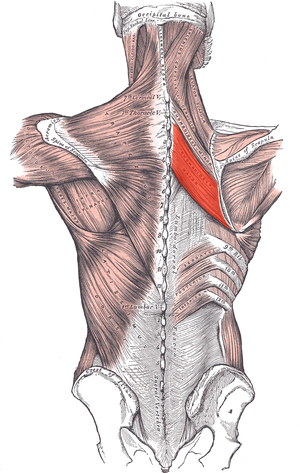
Rhomboideus major
Muskler der forbinder der øvre ekstremitet med den vertebrale columna. Rhomboideus major vises med rød.
Rhomboideus major eller Den store rhombemuskel er en skeletmuskel der forbinder scapula med vertebrae på rygsøjlen. I human anatomi, arbejder den sammen med rhomboideus minor, for at holde scapula presset mod den thorakale væg, og for at trække scapula tilbage mod rygsøjlen.